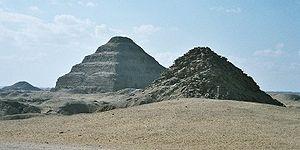
Le IIIᵉ millénaire av. J.-C. s'étend de 3000 à 2001 av. J.-C. En Mésopotamie, les cités-États sont unifiées brièvement par l’empire d'Akkad, le premier exemple d’empire connu, auquel succède la troisième dynastie d'Ur et la « période néo-sumérienne ». Les civilisations urbaines s’étendent le long des voies fluviales, le Nil, la Mésopotamie, la vallée de l’Indus, la vallée de l’Oxus. En Asie de l'Ouest et du Sud, elles sont connectées entre elles par un trafic maritime attesté en Méditerranée, dans la mer Rouge, le golfe Persique, et l'océan Indien. En Chine, les premières villes semblent autosuffisantes grâce à des espaces agricoles souvent intégrés dans leurs enceintes.